Our Lady of Peñafrancia

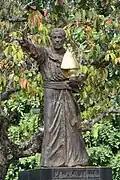
Statue of Fr. Miguel Robles de Covarrubias, Naga

In 1712, Miguel Robles de Covarrubias, a seminarian studying at the Universidad de Santo Tomas in Manila, and the son of a Spanish official from Peña de Francia fell seriously ill. He had a holy card of the image found by Simón Vela and placed it on whatever part of his body greatly pained him. This gave him relief from his suffering. In gratitude, he built a small church of nipa by a brook near the Pasig River, which enshrined the circa 1690 canvas copy of the painting. The painting is located at the Archdiocesan Shrine of Nuestra Señora de Peñafrancia de Manila in Paco.